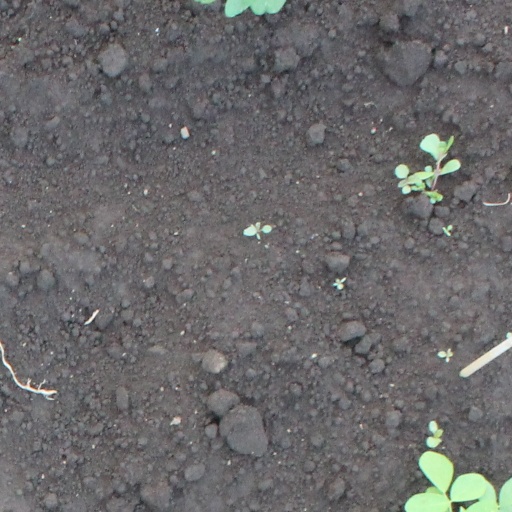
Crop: soybean